Tsuyamaguchi Station

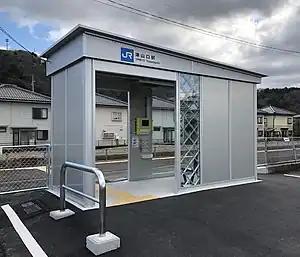
Tsuyamaguchi Station, October 2022

is a passenger railway station located in the city of Tsuyama, Okayama Prefecture, Japan, operated by West Japan Railway Company (JR West).